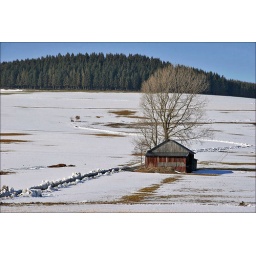
barn and tree in snow